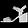
Label: Sandal